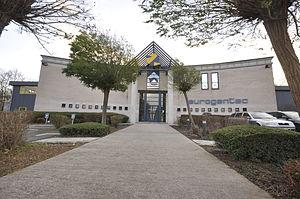
Eurogentec est une société internationale de biotechnologie fondée en 1985 en tant que Startup de l’Université de Liège. Eurogentec est spécialisé dans la conception de réactifs et de kits pour la génomique et la protéomique et est autorisé par le ministère belge de la santé, à commercialiser du matériel biologique répondant aux normes BPF. La société est située dans Liège Science Park.